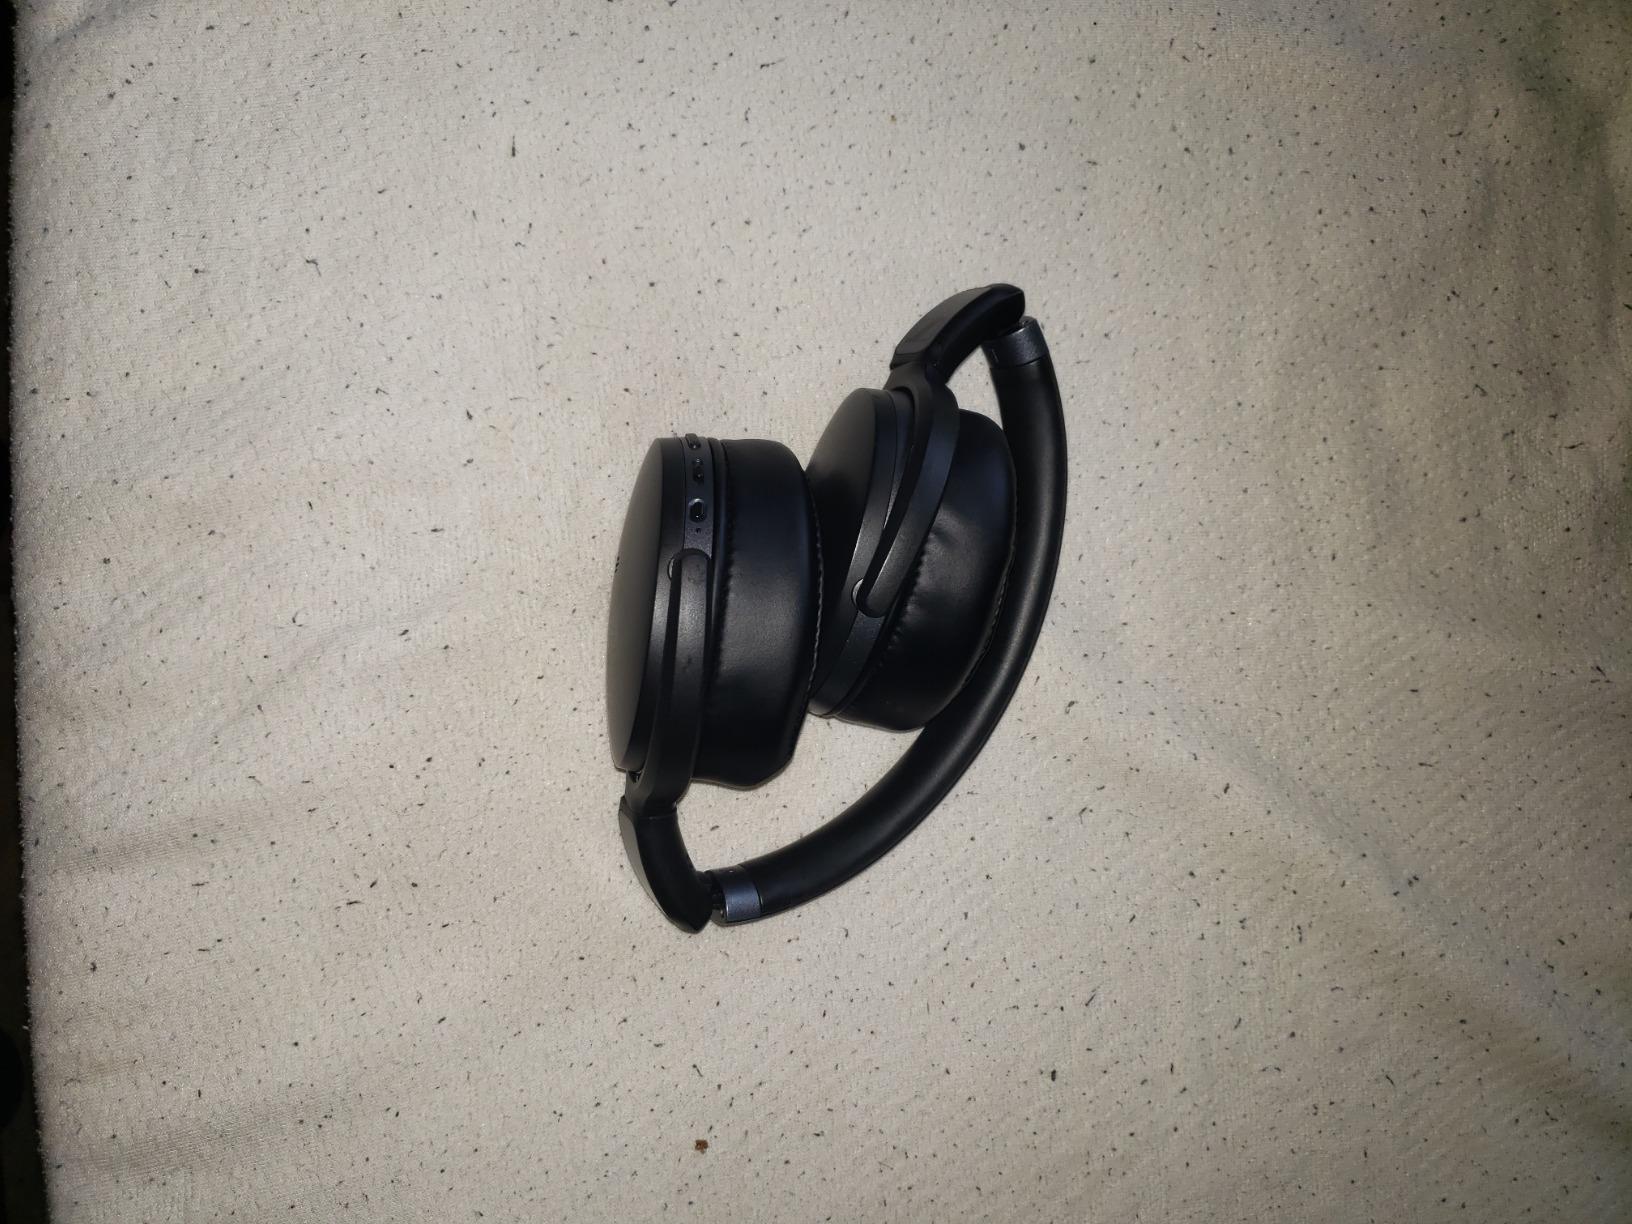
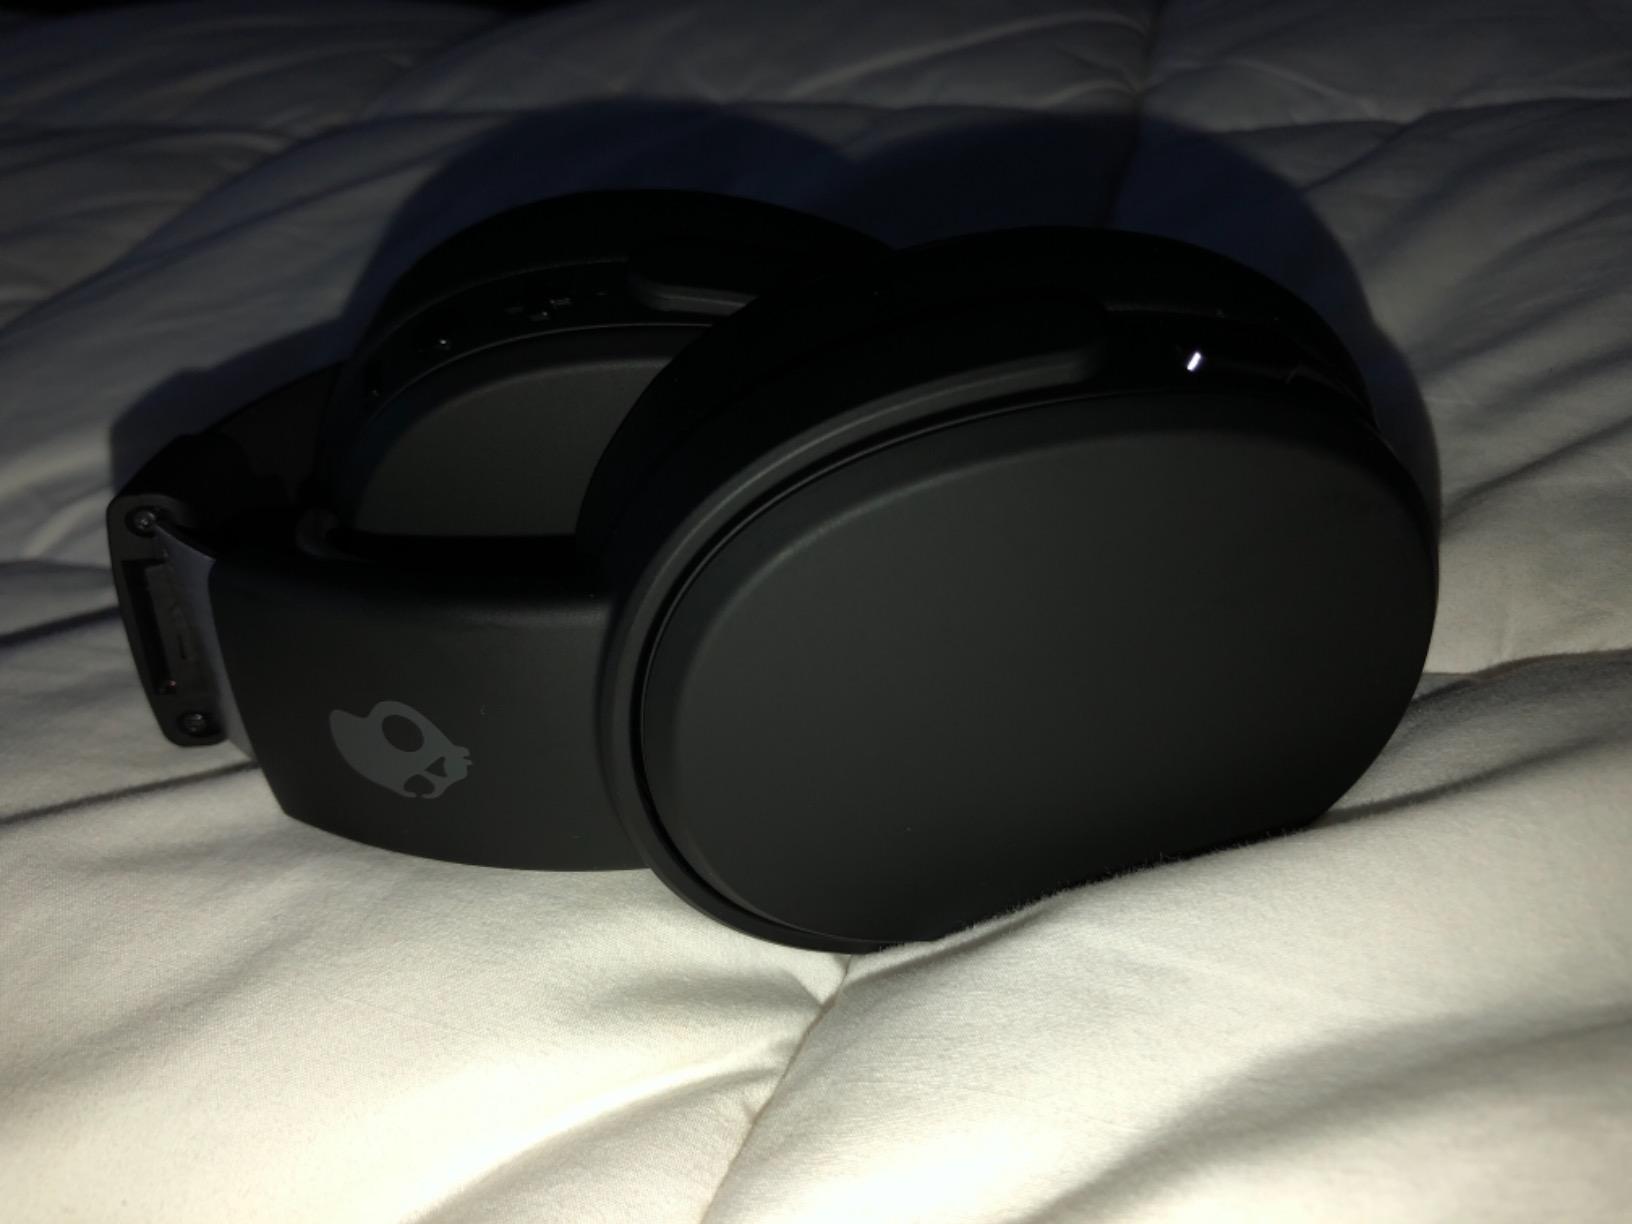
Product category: headphones
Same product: no